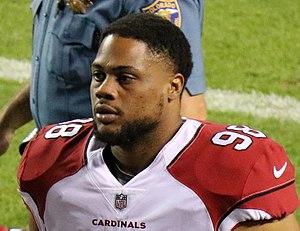
Corey Peters est un joueur américain de football américain. Il joue actuellement avec les Cardinals de l'Arizona.